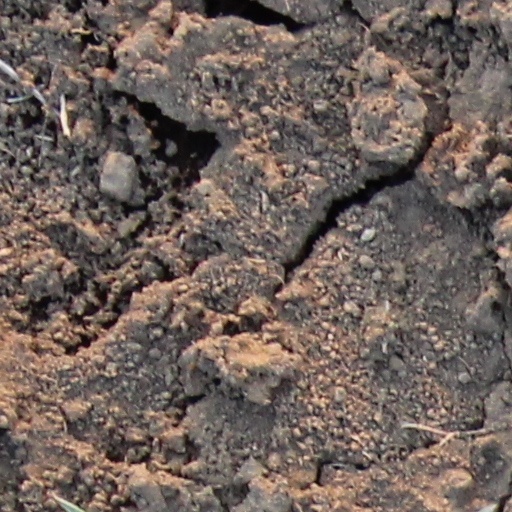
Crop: wheat